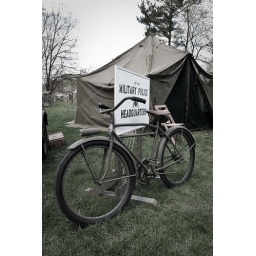
This bike was found sitting by the road side.